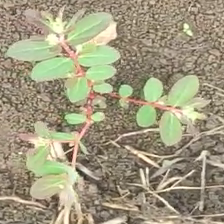
Weed species: Choti_dudhi_(Euphorbia_hirta)